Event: Nepal Earthquake
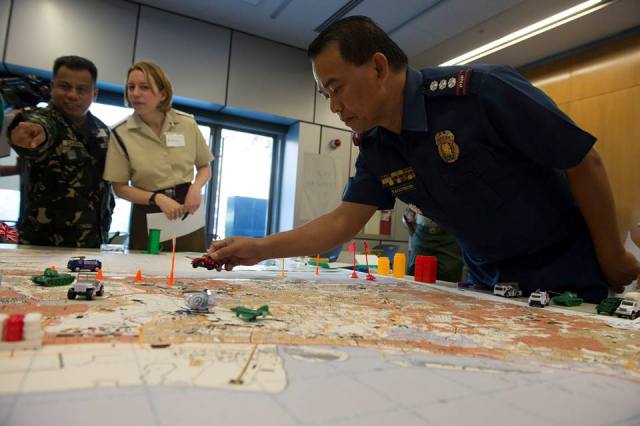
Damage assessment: no_damage